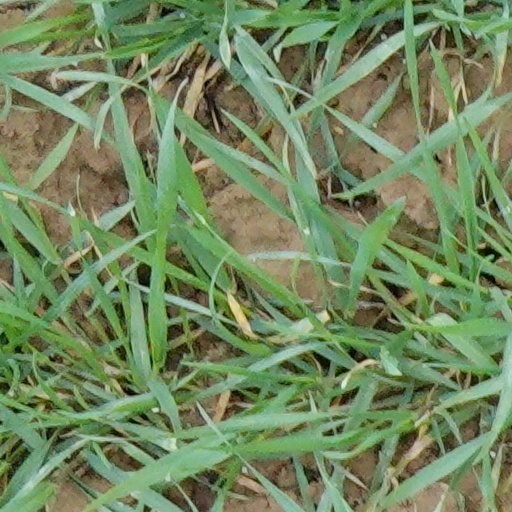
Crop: wheat